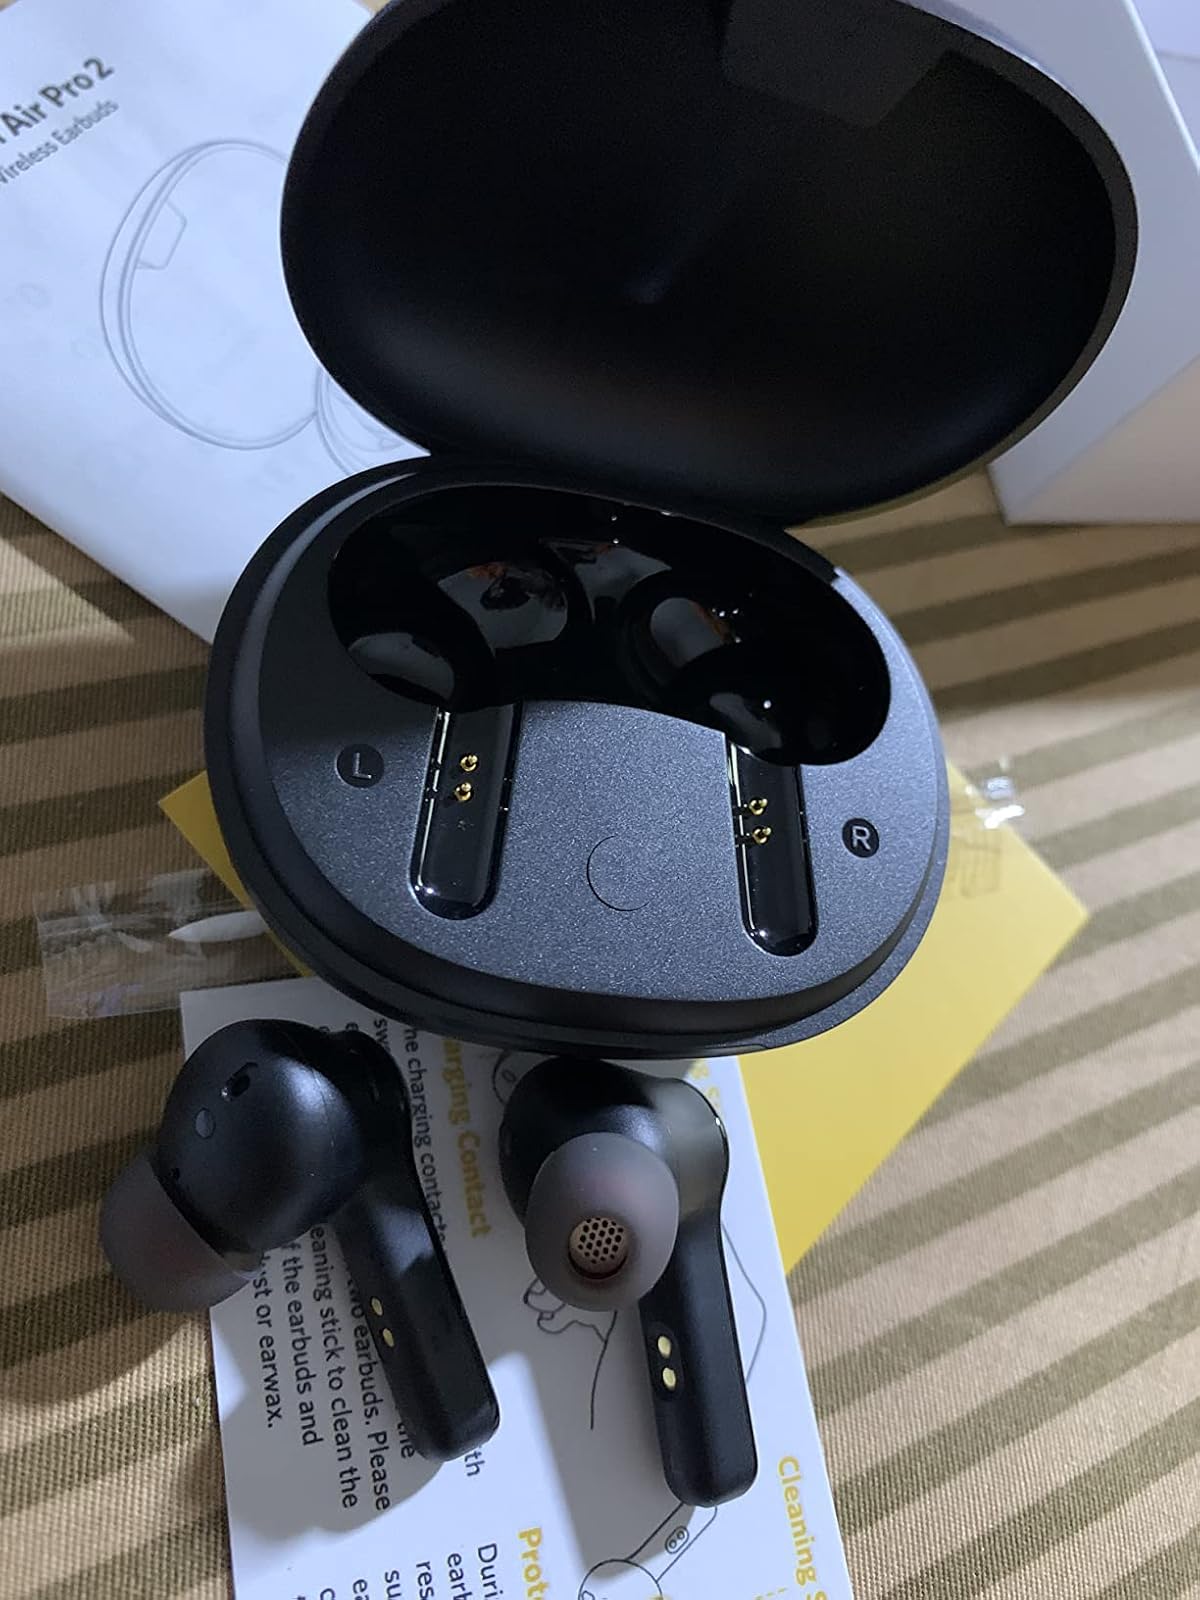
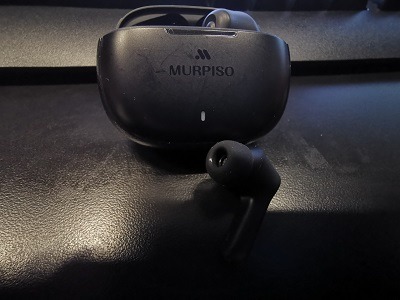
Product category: earbuds
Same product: no